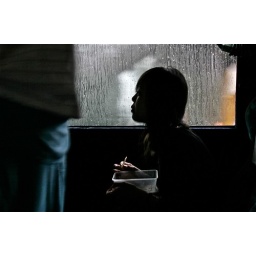
rain drizzles across flat window panes as we board the bus to Malaysia early in the morning..